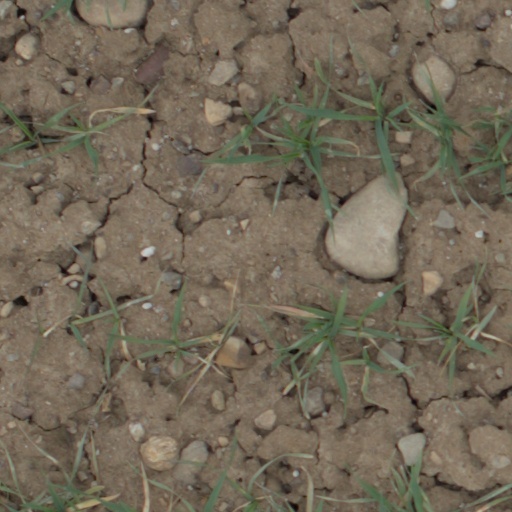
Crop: wheat